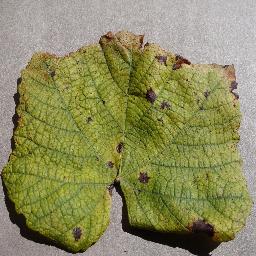
Label: Grape___Leaf_blight_(Isariopsis_Leaf_Spot)